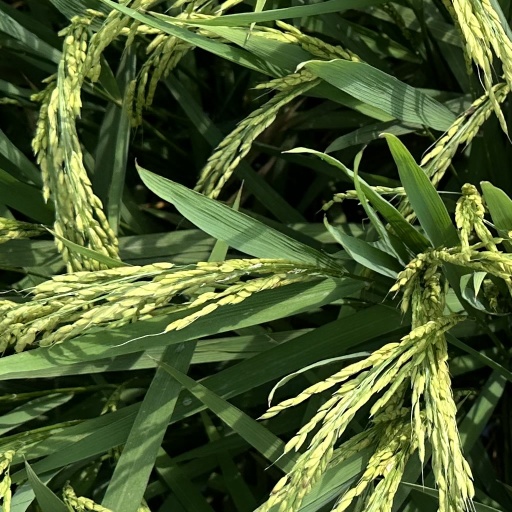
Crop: rice